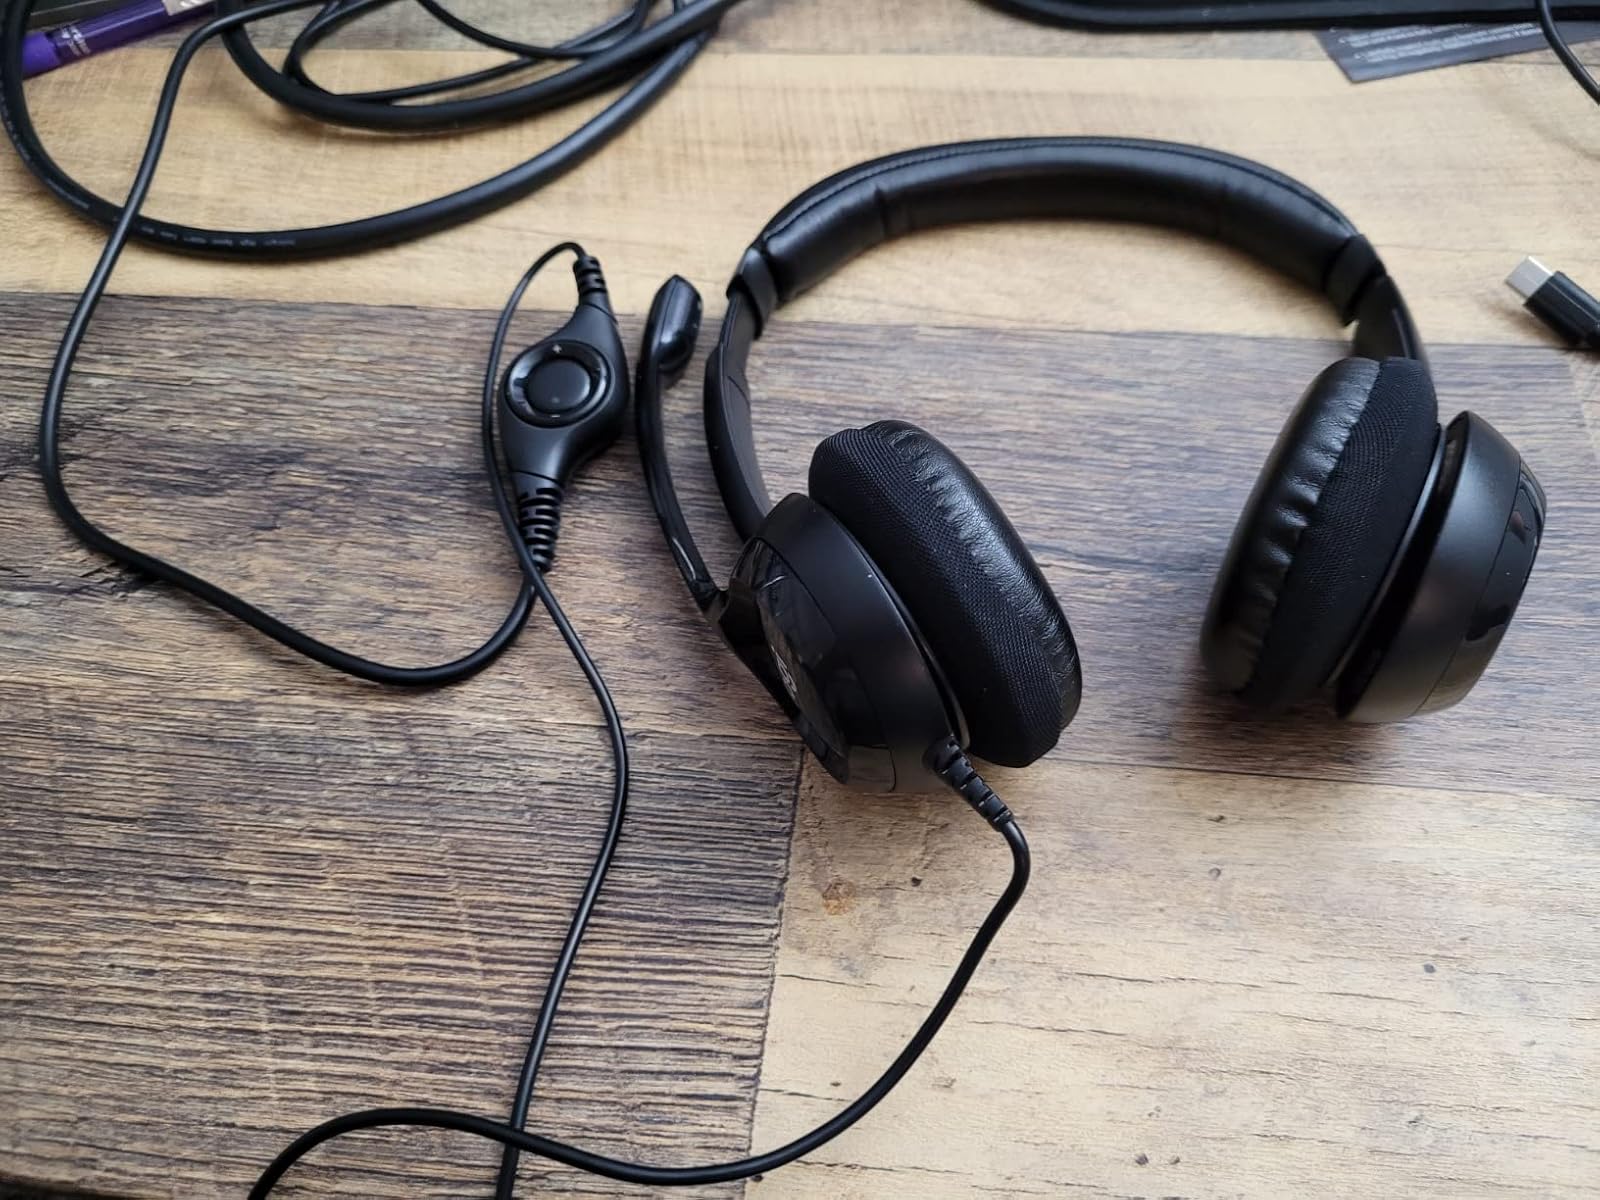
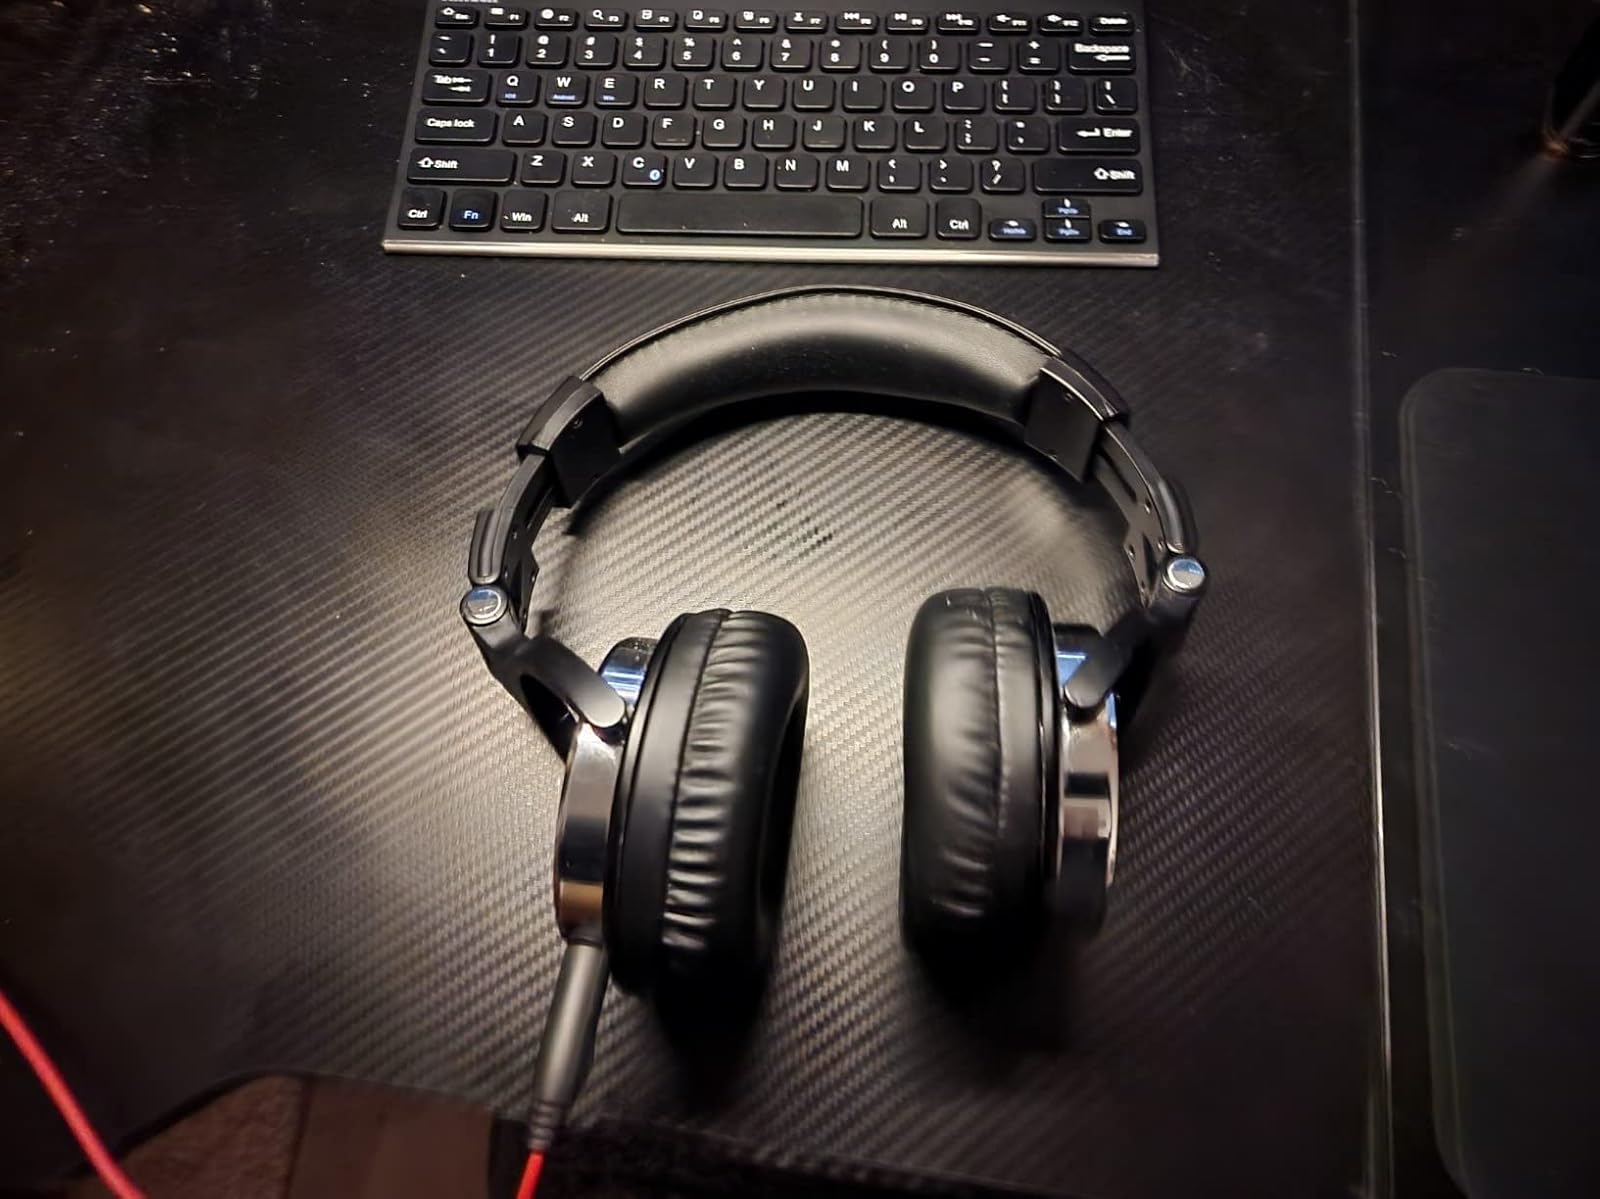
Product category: headphones
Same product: no